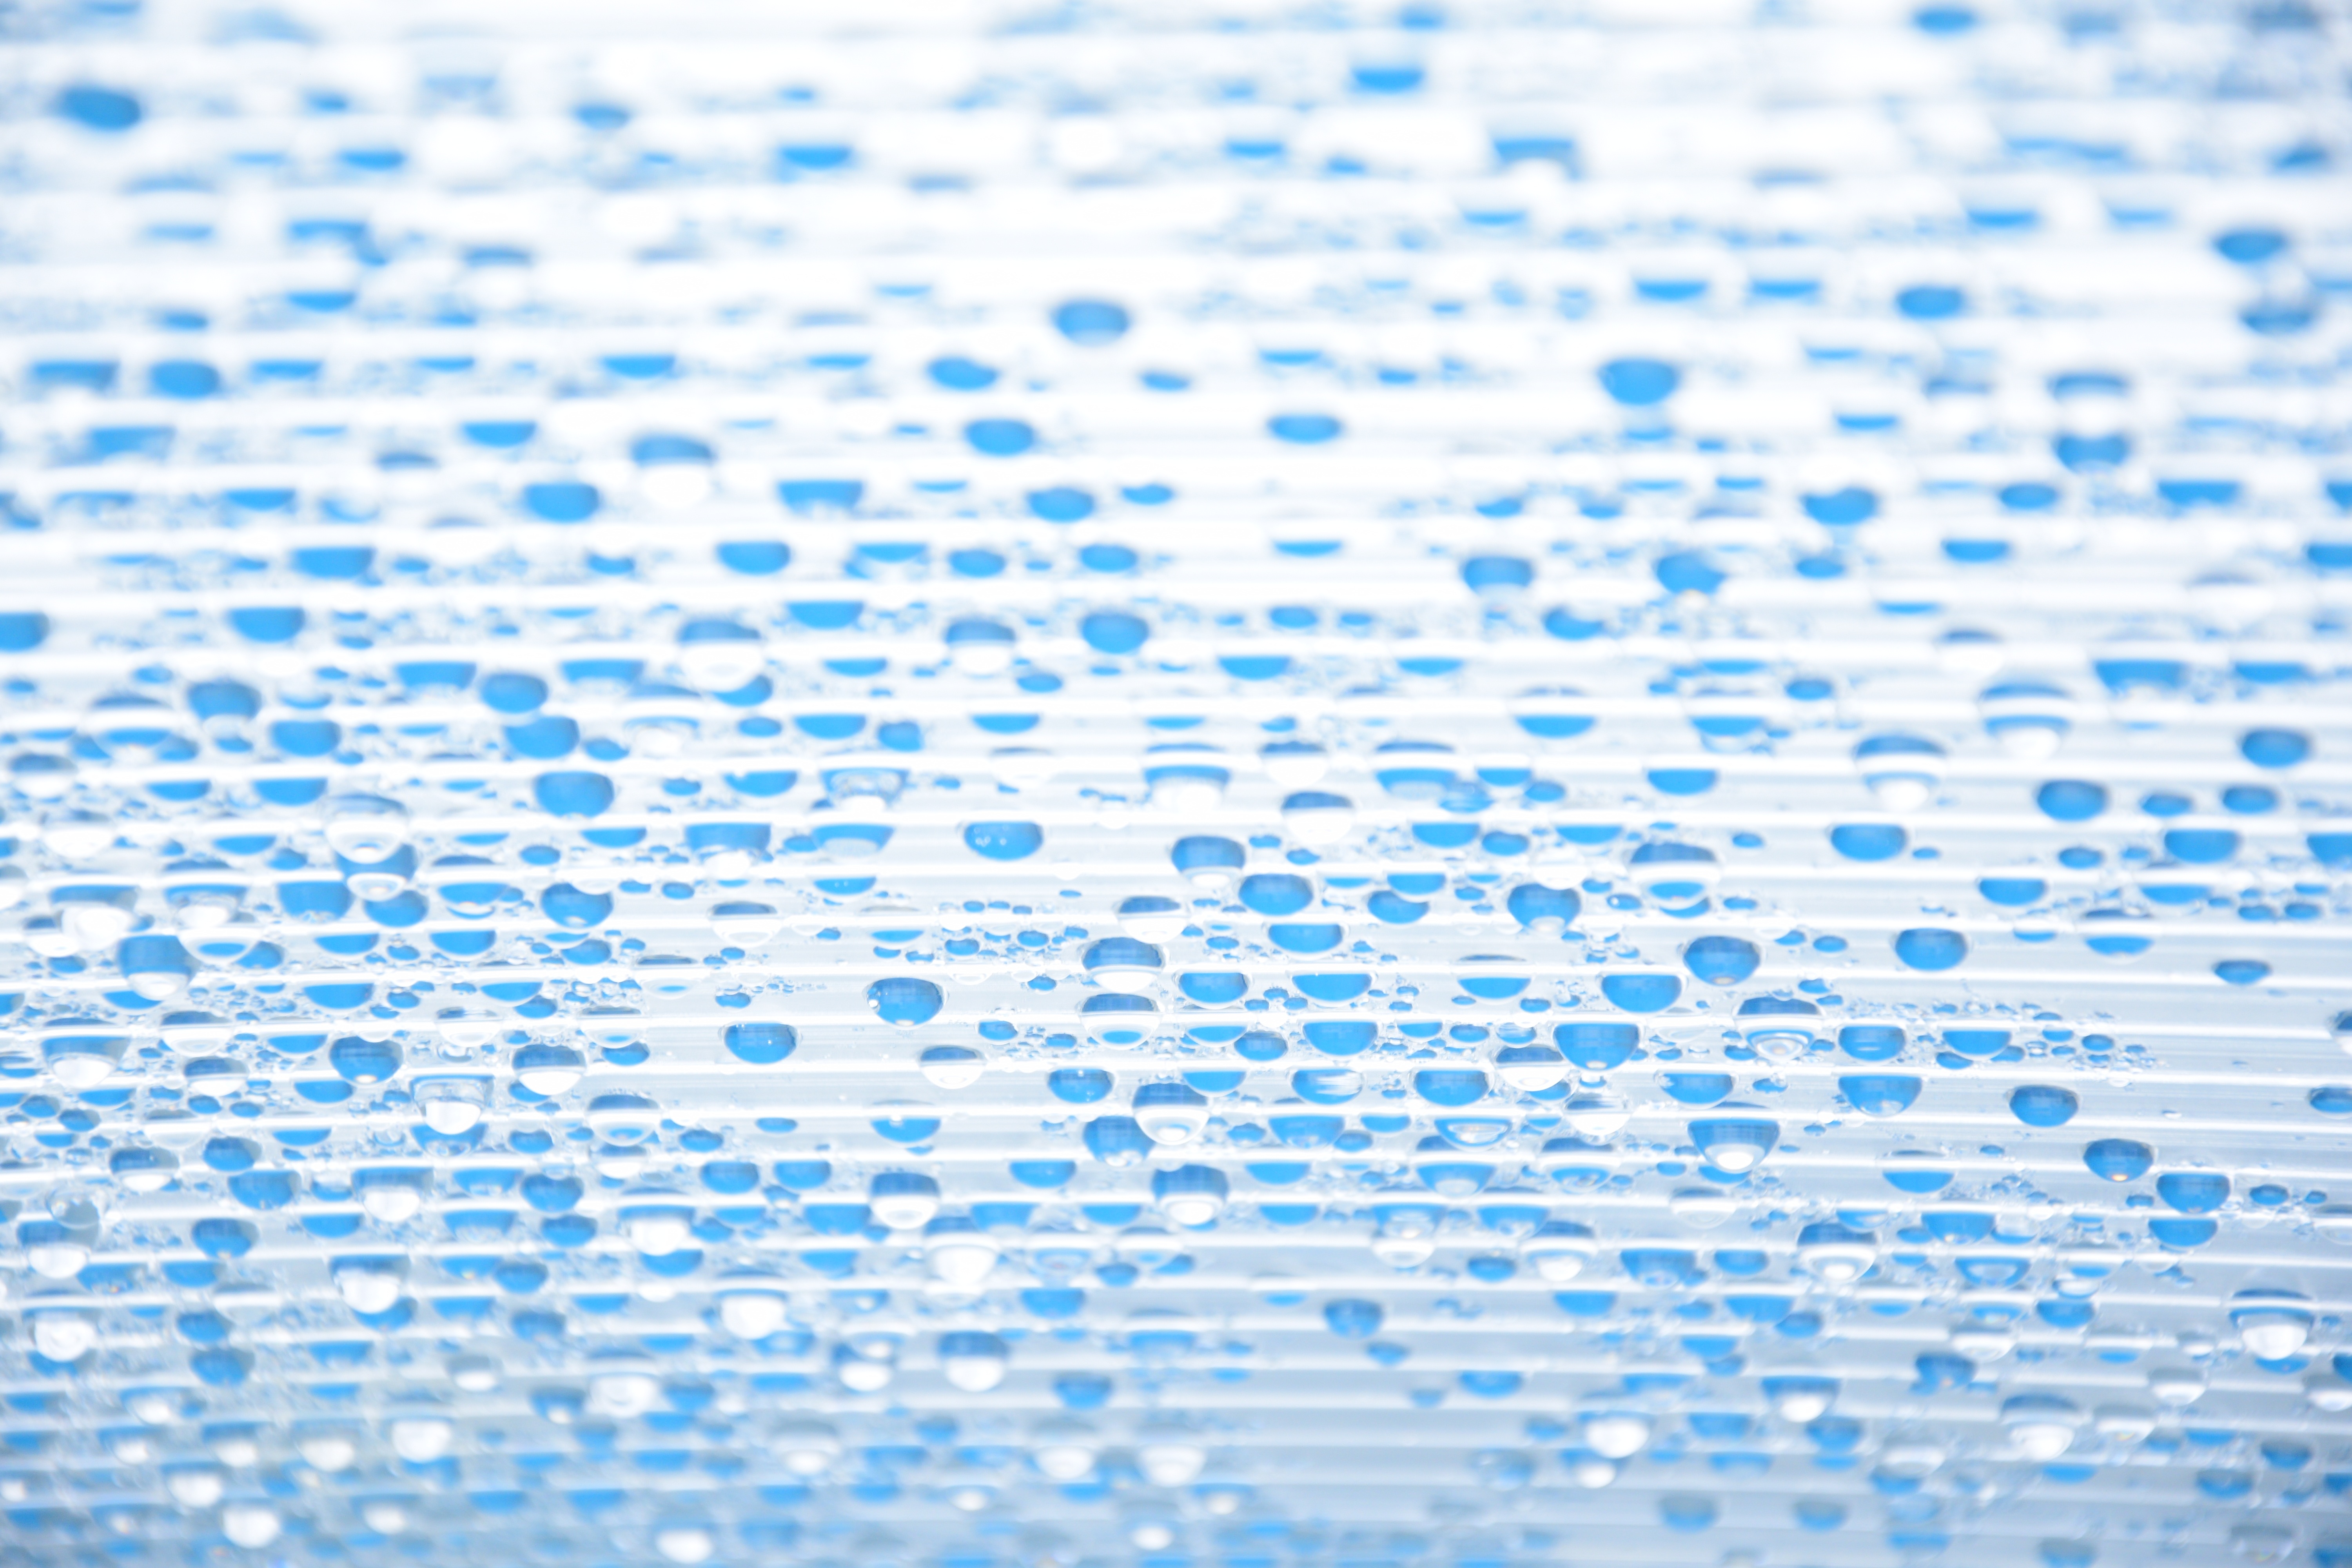
water, sky, texture, rain, wave, petal, summer, pool, pattern, line, relax, blue, circle, bathroom, font, fun, text, drops, shape, heated swimming pool